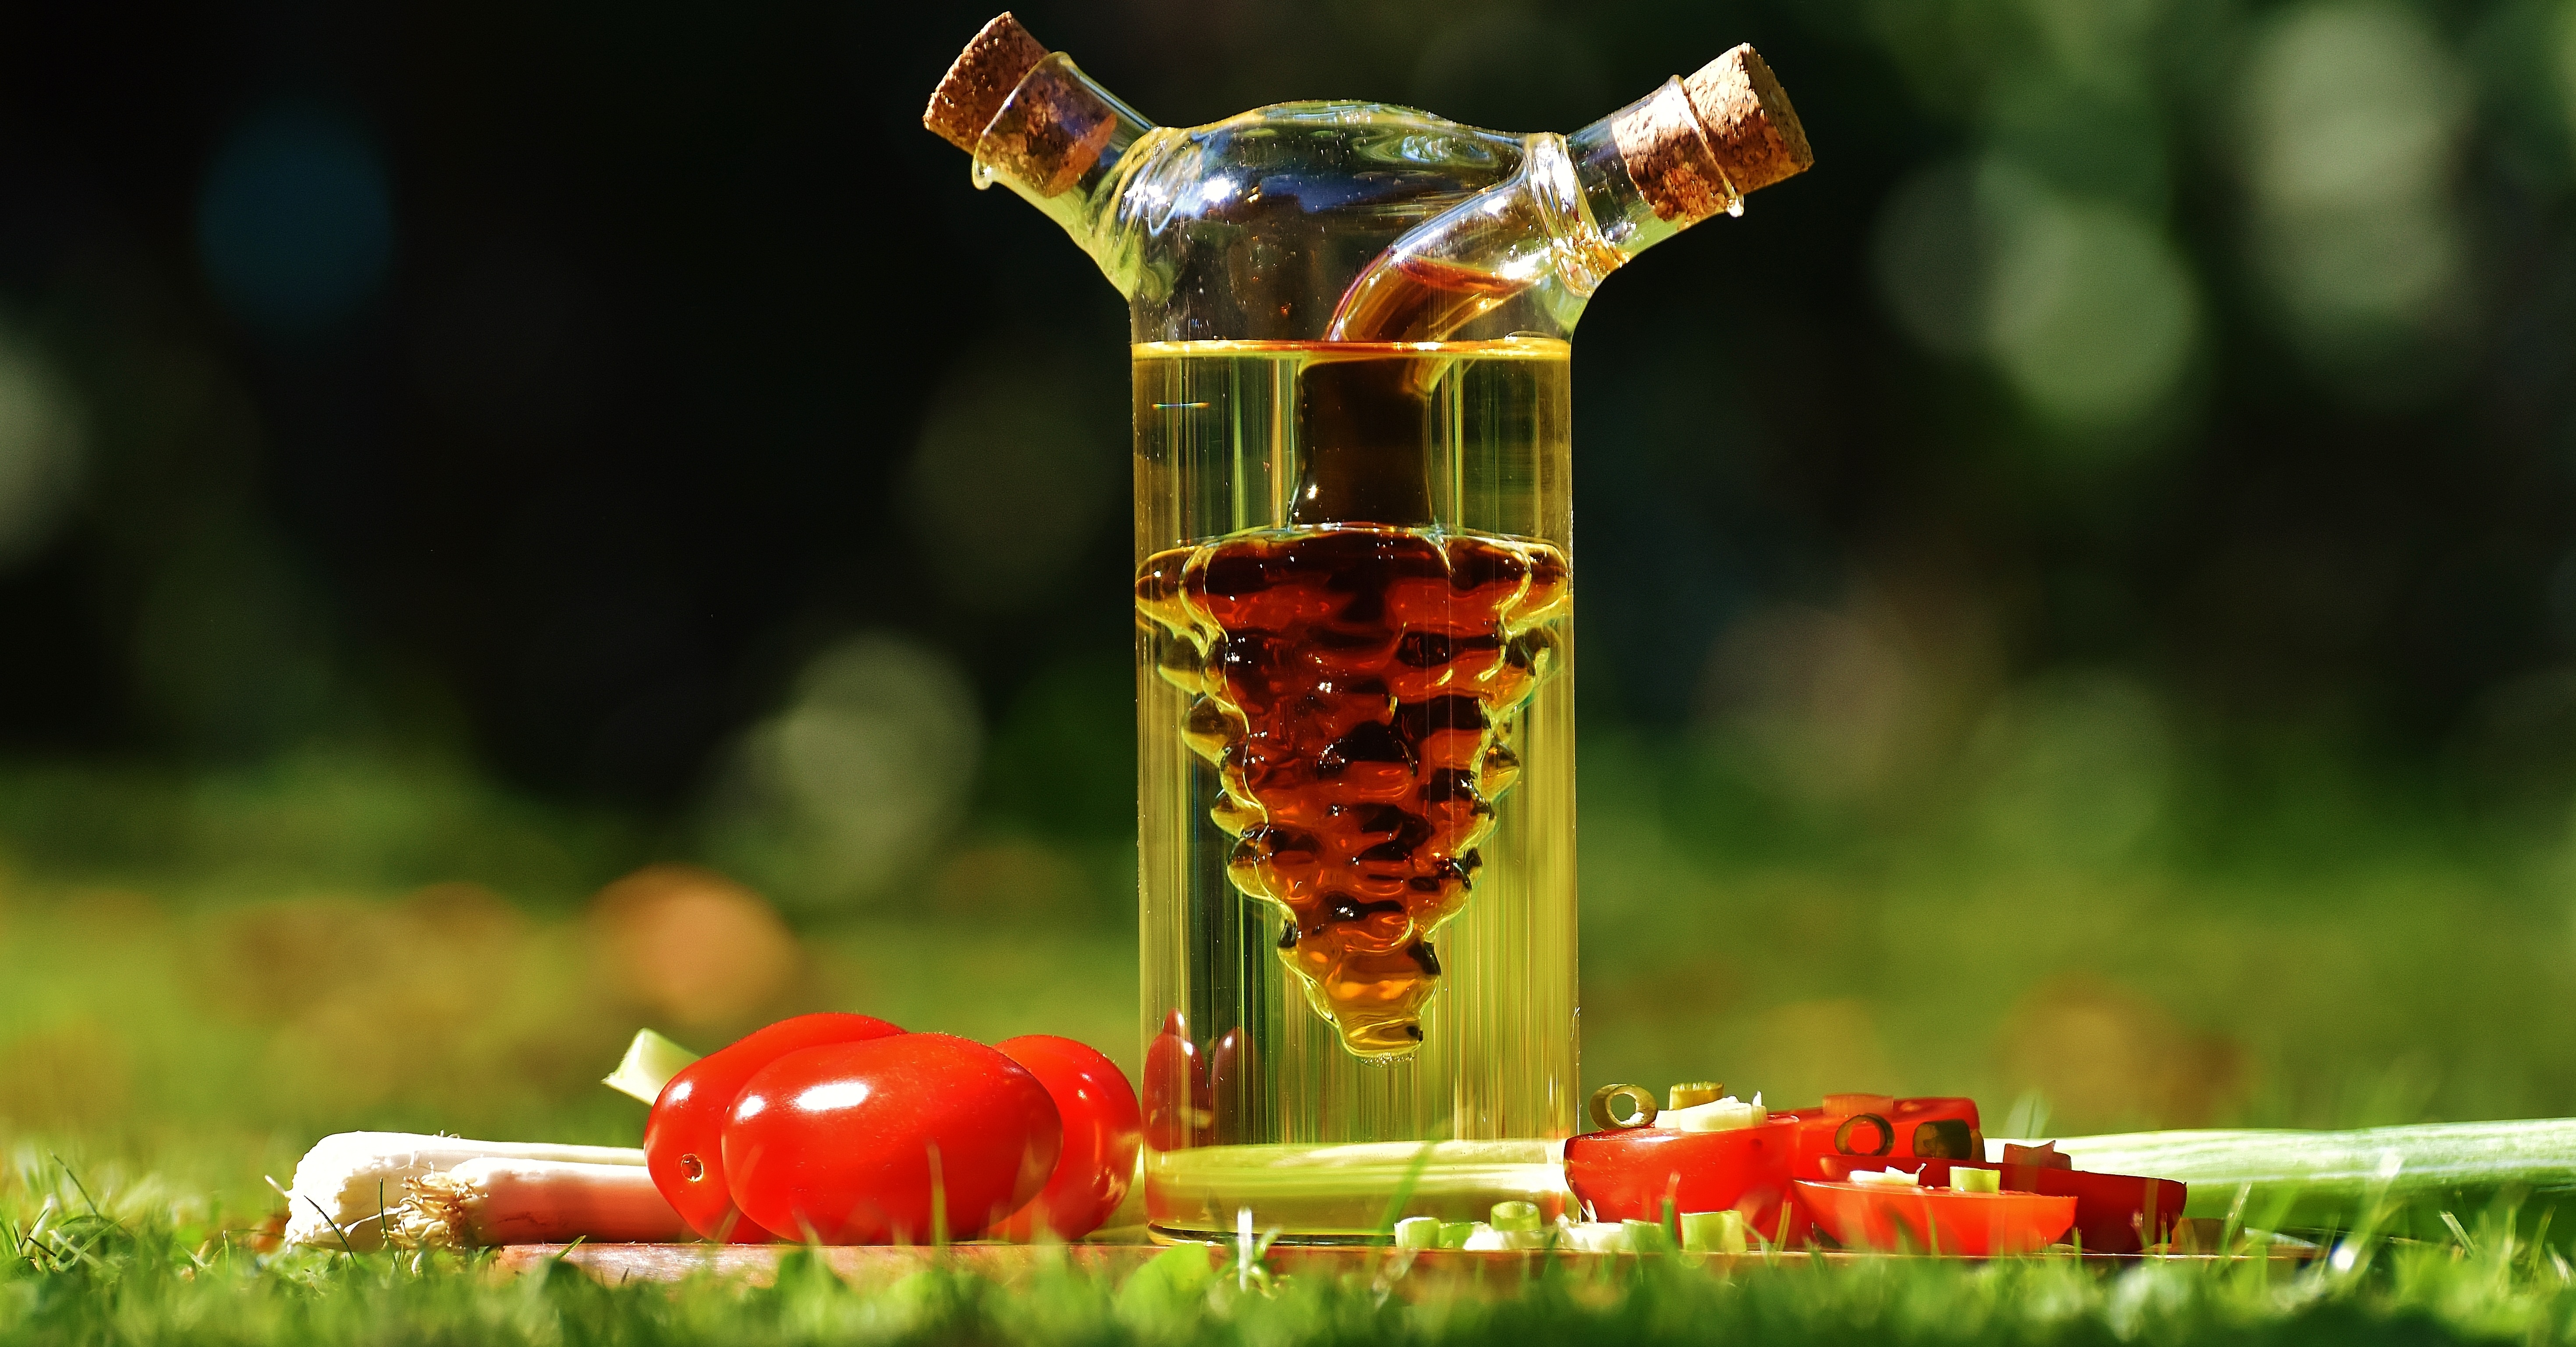
flower, food, salad, red, produce, drink, bottle, healthy, eat, delicious, cook, wine bottle, vegetables, tomatoes, leek, oil, frisch, vinegar, bless you, onions, cherry tomatoes, spring onions